Dundas County Militia

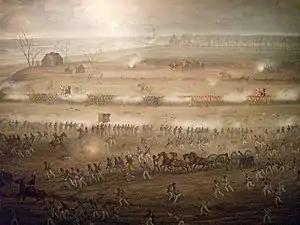
Battle of Crysler's Farm

Battle of Crysler's Farm – On 10 November, a force of Glengarry and Stormont Militia engaged the Americans at the Battle of Hoople's Creek and on 11 November, they, along with the Dundas Militia, Leeds Militia, Canadian Fencibles, the 49th Regiment of Foot and the 89th Regiment of Foot, engaged the main American force at John Crysler's farm in Williamsburg township. Capt. John Crysler was now in command of the Dundas Militia and, with Major Henry Merkley, led the regiment bravely at the battle, where they served as stretcher bearers, skirmishers, and helped supply ammunition.